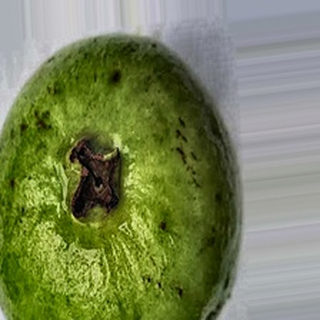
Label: healthy_guava